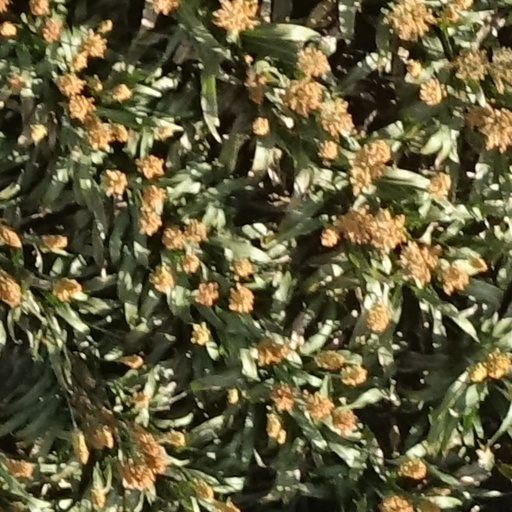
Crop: sorghum